Albert Nemethy

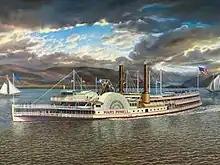
An Albert Nemethy steamboat painting

In 1944 Hungary was next invaded by the Soviet army to fight the Germans. Nemethy's family lived in the middle of the war zone between the two armies. He recalls, "One side of Budapest was occupied by the Germans and the other side by the Russians, and they were fighting and between that was our place," under heavy bombardment. He nearly lost his life when a bomb hit the building he was in which collapsed around him, but left him untouched. "That was a miracle," he said.